Sky position (RA, Dec in degrees): 141.894, 1.882
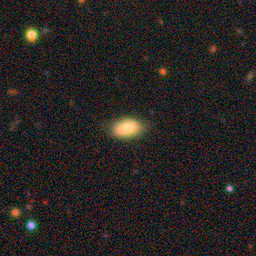
Galaxy morphology: In-between Round Smooth Galaxies